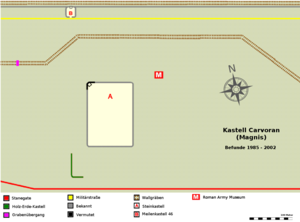
Cet article porte sur les forts et autres structures du mur d'Hadrien, système de fortifications fait de pierre et de terre et édifié de 122 à environ 128 dans l'ancienne province romaine de Bretagne, aujourd'hui en Cumbria et Northumberland dans le nord de l'Angleterre.